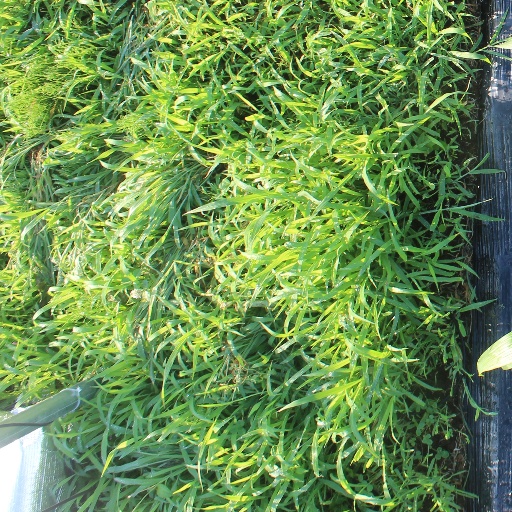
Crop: sorghum